Bleona

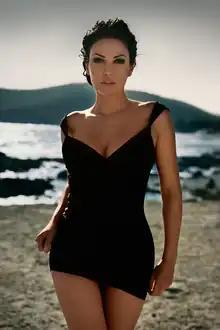
Bleona Qereti's Ibiza photo shoot by Vincent Peters

Bleona Nazmi Qereti (born May 14, 1979) is an Albanian-born American actress, singer-songwriter and producer. She became one of the Albanian names that shone in music and the Hollywood scene.